Juliet Anderson

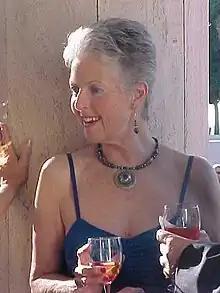
Juliet Anderson, at the Free Speech Coalition's "Night of the Stars", July 12, 2001

Juliet Anderson (born Judith Carr; July 23, 1938 – January 11, 2010), also known as Aunt Peg, was an American pornographic actress and adult movie producer, relationship counselor and author. Entering the adult movie business relatively late in life (at age 39), she quickly built a reputation as one of the premier performers in the so-called "Golden Age of Porn", appearing in over seventy films—often as "Aunt Peg", a role portrayed as a giddy, insatiable woman determined to enjoy life and sex to the maximum extent possible. In 1987, she started a new career as a relationship counselor and massage therapist, before returning to adult entertainment in the mid-1990s.